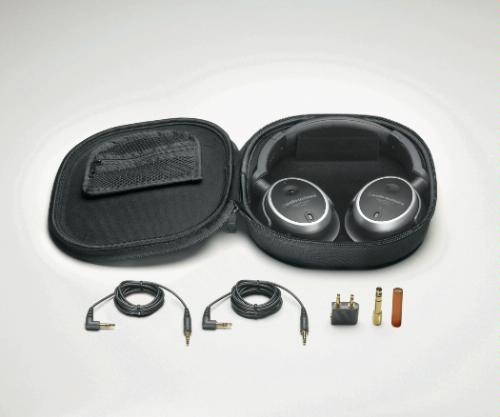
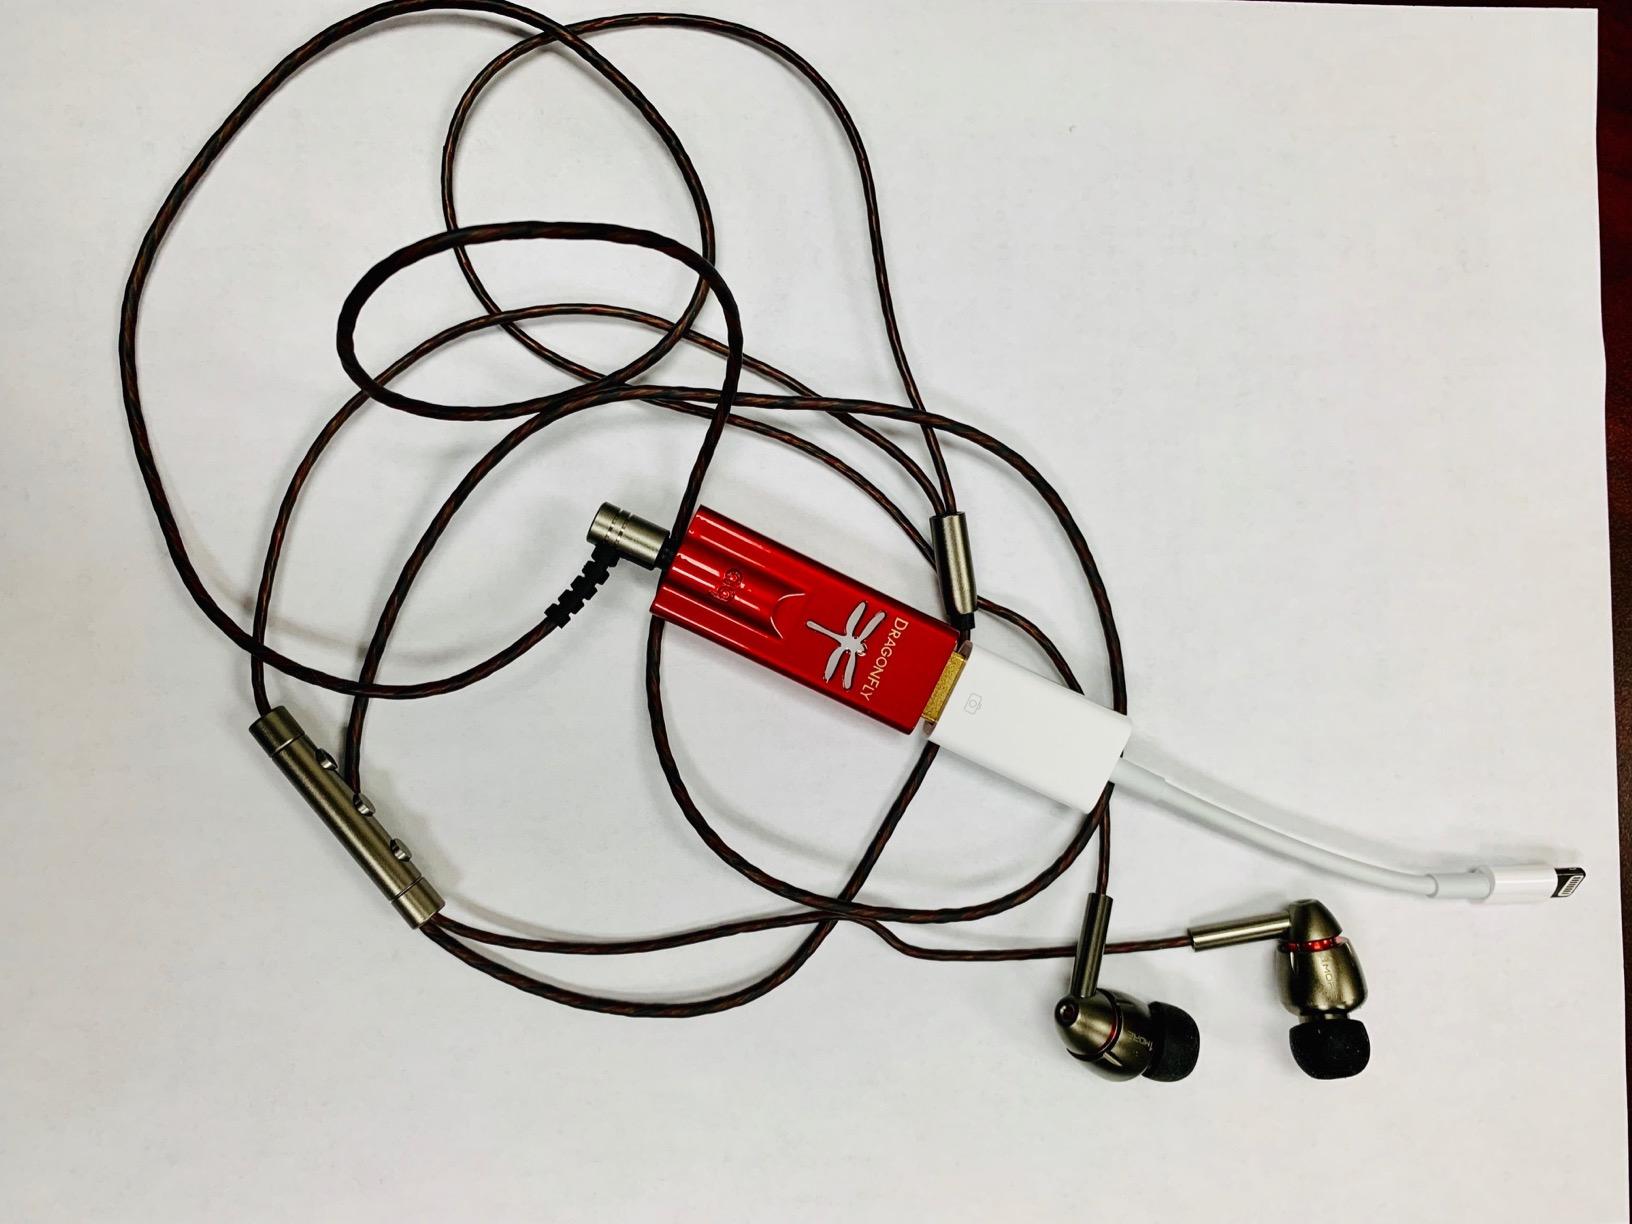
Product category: headphones
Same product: no